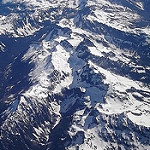
Label: mountain